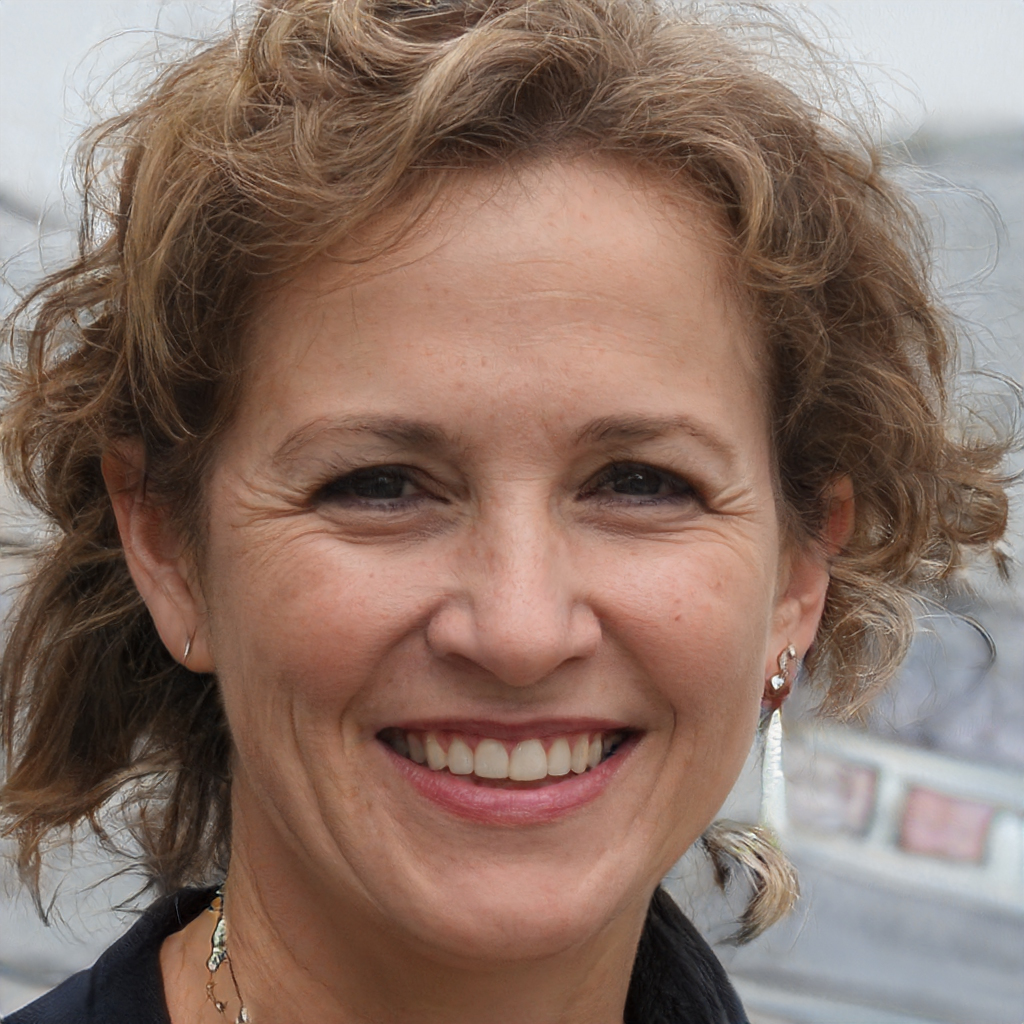
Gender: Female